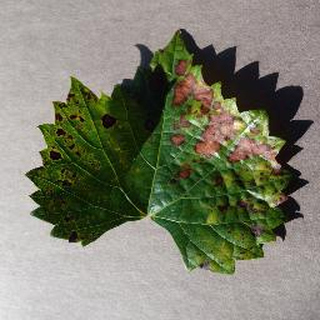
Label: grape_esca_black_measles